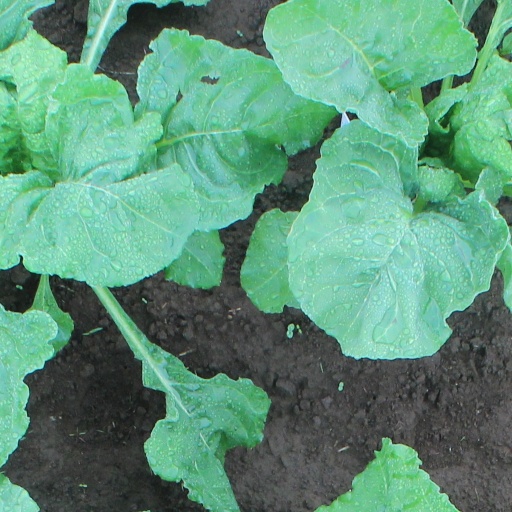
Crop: sugar beet